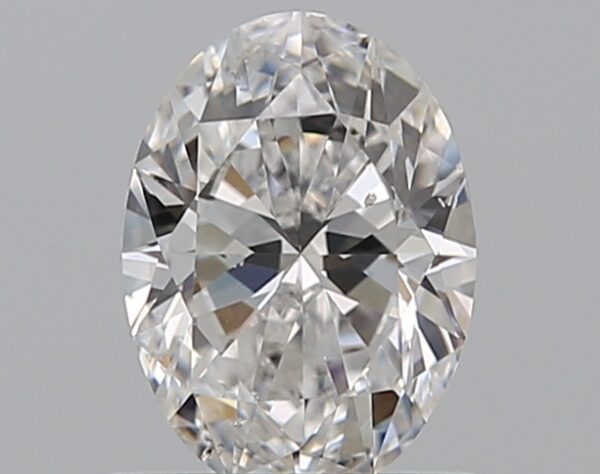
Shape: oval
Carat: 0.72
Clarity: SI1
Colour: D
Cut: EX
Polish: EX
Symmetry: VG
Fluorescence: F
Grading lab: GIA
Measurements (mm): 7.06 x 5.12 x 3.09